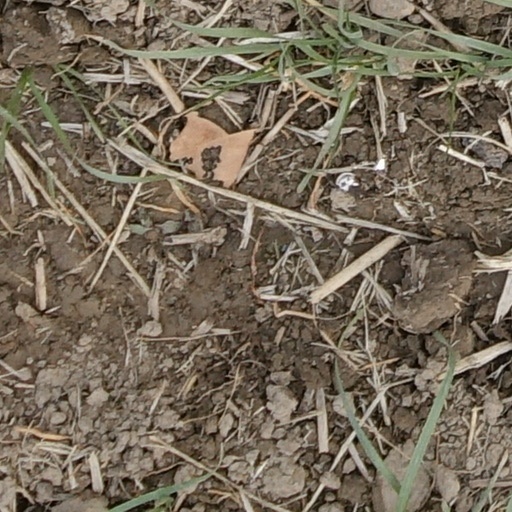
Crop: wheat